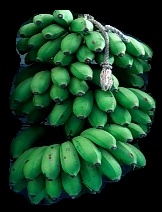
Variety: rasbale
Grade: grade2